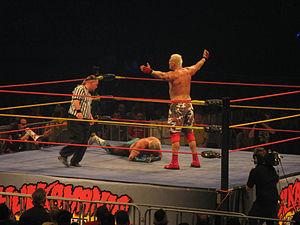
Jon Heidenreich est un joueur de football américain et football canadien ainsi qu'un catcheur américain d'origine autrichienne.